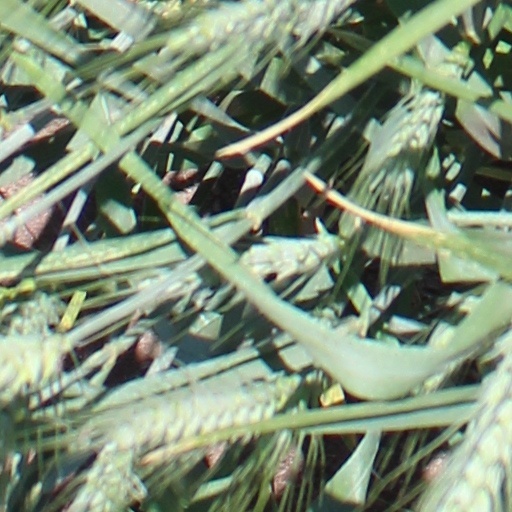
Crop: wheat